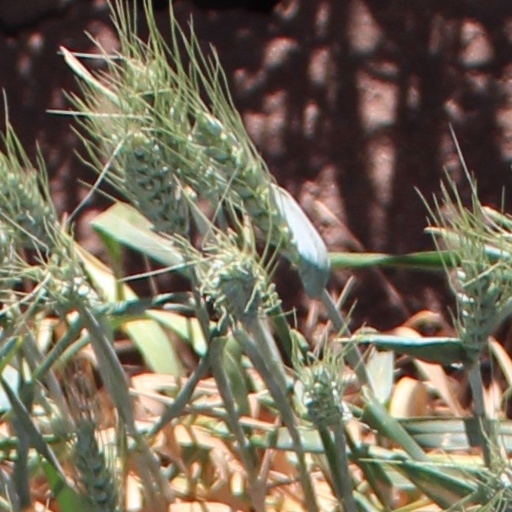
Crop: wheat